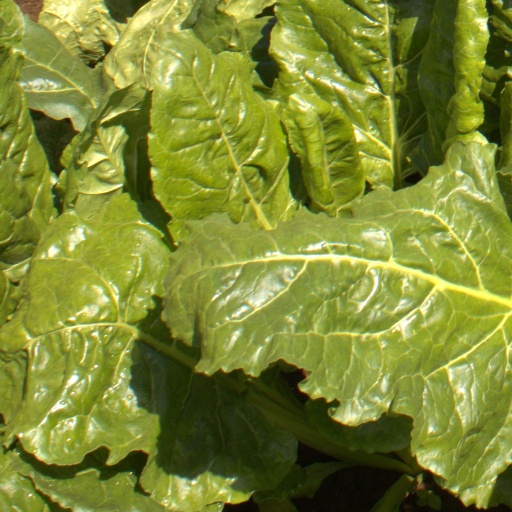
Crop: sugar beet